Chain Island

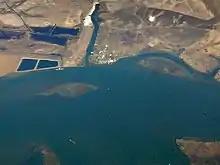
An aerial photo of some islands in water.

Chain Island's coordinates are . Sacramento County assesses the island as parcel #15801200070000, with an area of . It is located in the Sacramento River, past the southeastern end of the Sacramento River Deep Water Ship Channel, at its confluence with the San Joaquin River from the south (via Broad Slough) and immediately upstream of Suisun Bay (an embayment of San Francisco Bay). To its northeast are Montezuma Island and Collinsville on the mainland; to its west is Spinner Island (and past that, Van Sickle Island). To its south are Winter Island and Browns Island, which are separated by New York Slough from the city of Pittsburg.